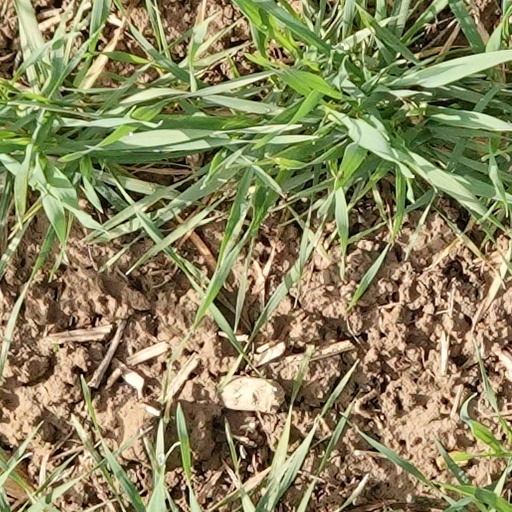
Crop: wheat